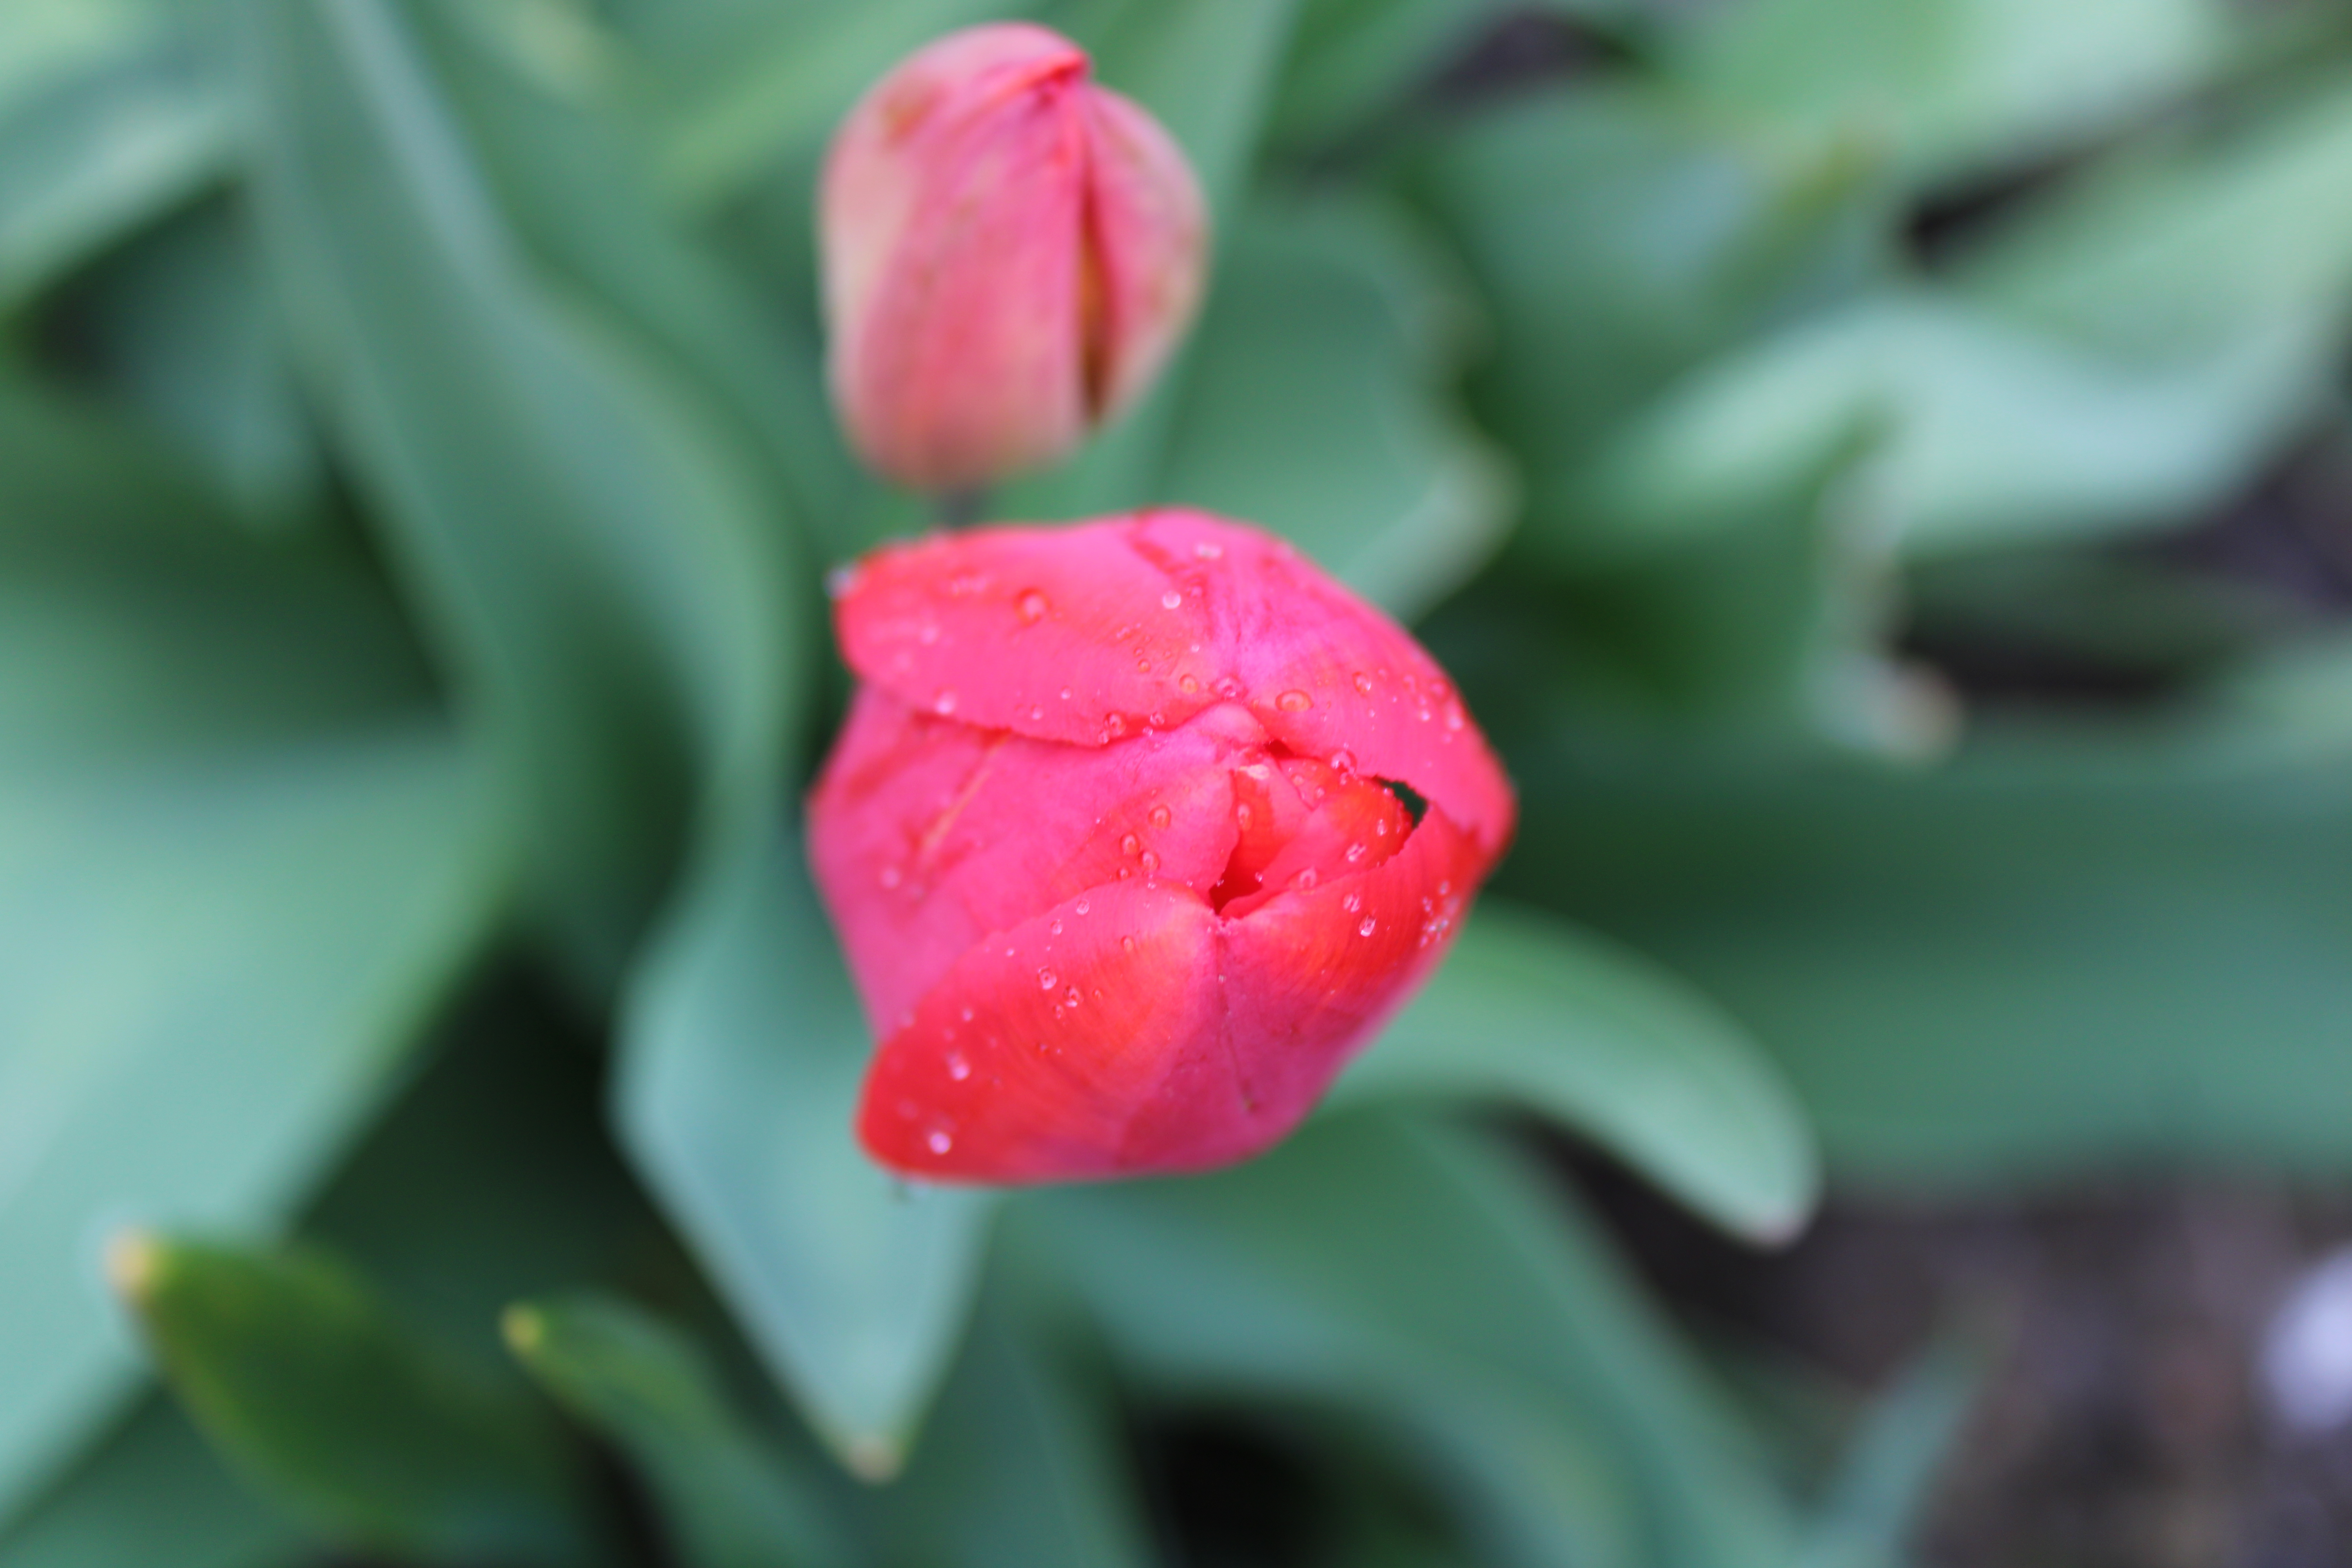
tulips, flower, plant, petal, terrestrial plant, flowering plant, annual plant, cut flowers, grass, close up, herbaceous plant, magenta, macro photography, rose family, floristry, rose order, shrub, bud, plant stem, plantation, still life photography, wildflower, lily family, carmine, dicotyledon, coquelicot